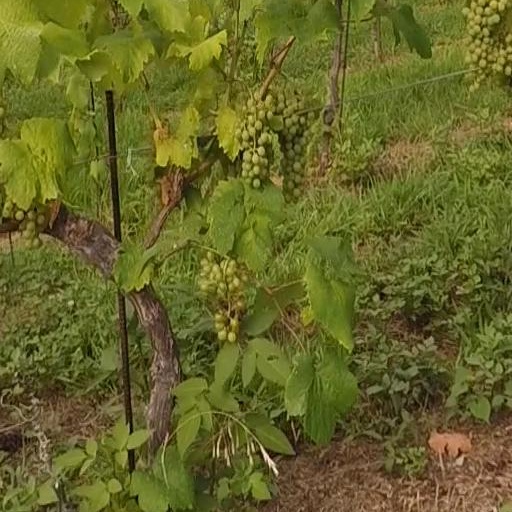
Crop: grape